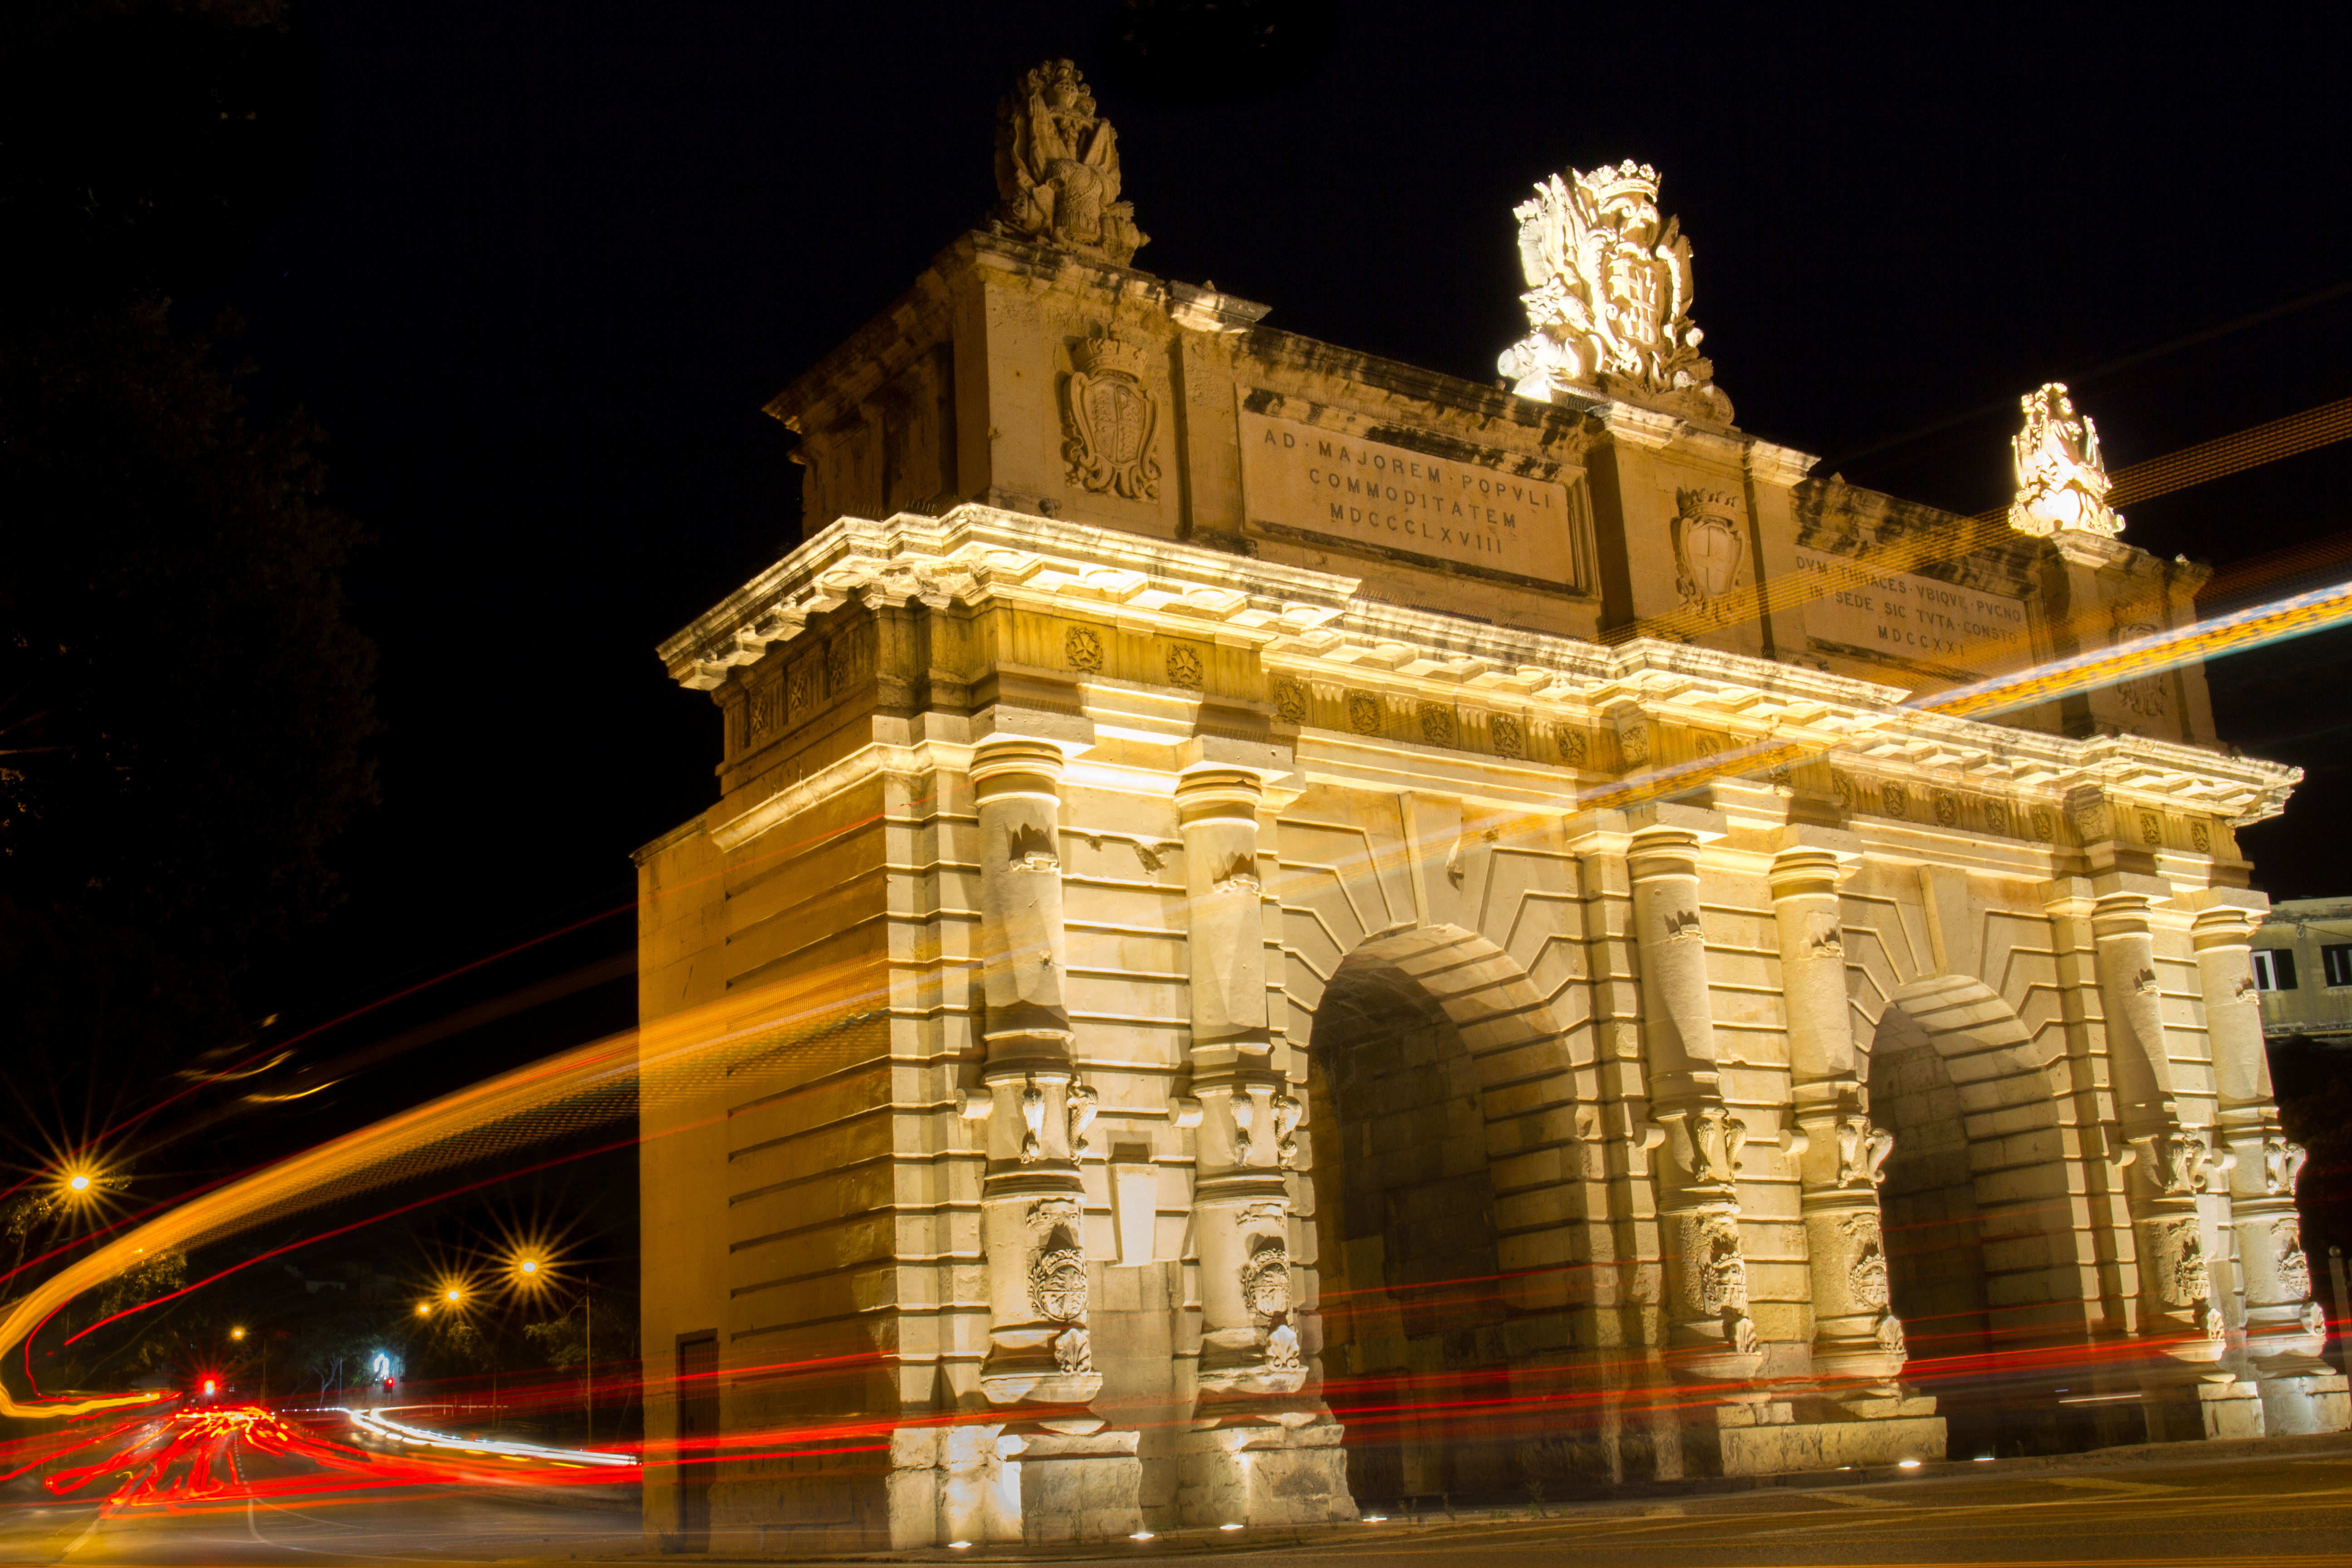
city, landmark, night, tourist attraction, architecture, light, metropolis, lighting, arch, building, sky, facade, column, evening, monument, ancient history